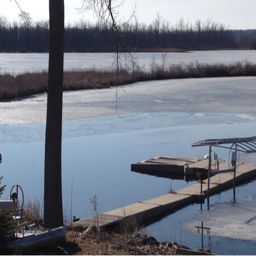
waiting for the ice to break